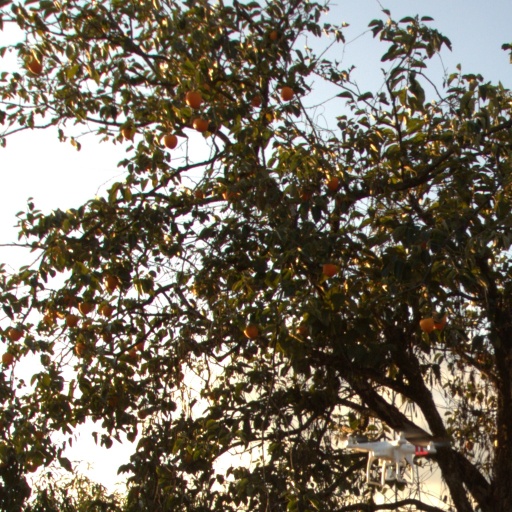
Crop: grape